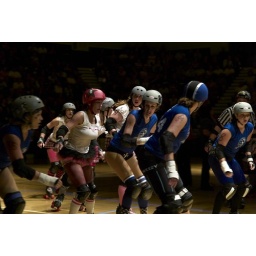
hard to get around a wall of blue